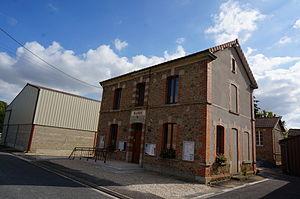
à Saint-Quentin-sur-Coole.
Saint-Quentin-sur-Coole /sɛ̃kɑ̃tɛ̃syʁkɔl/ est une commune française, située dans le département de la Marne en région Grand Est.